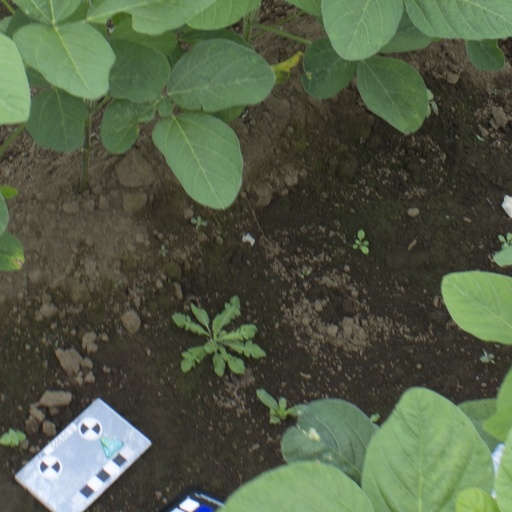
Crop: soybean